Yea River

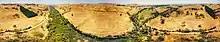
Yea River Conservation Reserve Jan 2020

The Yea River rises in the Toolangi State Forest north-east of and northwest of Mount Tanglefoot, part of the Great Dividing Range. The river generally flows in a northerly direction, generally aligned with the Melba Highway which crosses the river in its lower reaches. The river is joined by six tributaries including the Murrindindi River, flows east and north of the town of before reaching its confluence with the Goulburn River, near Ghin Ghin Bridge. The river descends over its course.